Ontario Highway 407

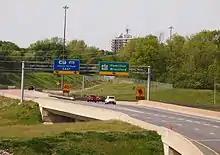
Highway 407 begins at the Highway 403/Queen Elizabeth Way junction in Burlington.

Highway 407 is a controlled-access highway that encircles the GTA, passing through Burlington, Oakville, Mississauga, Brampton, Vaughan, Markham, Pickering, Whitby, Oshawa, and Clarington, as well as travelling immediately north of Toronto. Although the general public felt that tolling made the highway a luxury rather than fulfilling its original purpose of relieving traffic on Highway 401, Highway 407 ETR had average daily trip counts of over 350,000 vehicles in June 2014. The 407 ETR is contractually responsible for maintaining high traffic levels as justification for increasing tolls, but conducts its own traffic studies. Despite increased usage, parallel roads that Highway 407 was intended to supplement continue to grow congested, forcing the MTO to revisit costly widening projects of Highway 401 and the QEW.